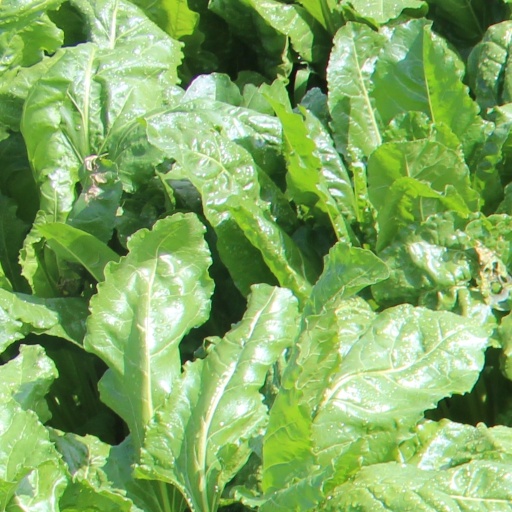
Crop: sugar beet